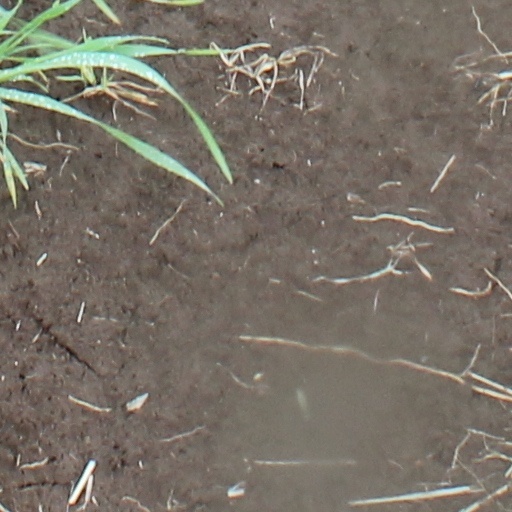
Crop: wheat